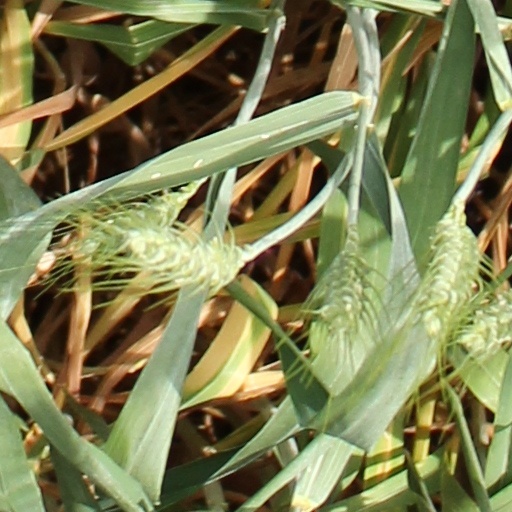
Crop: wheat